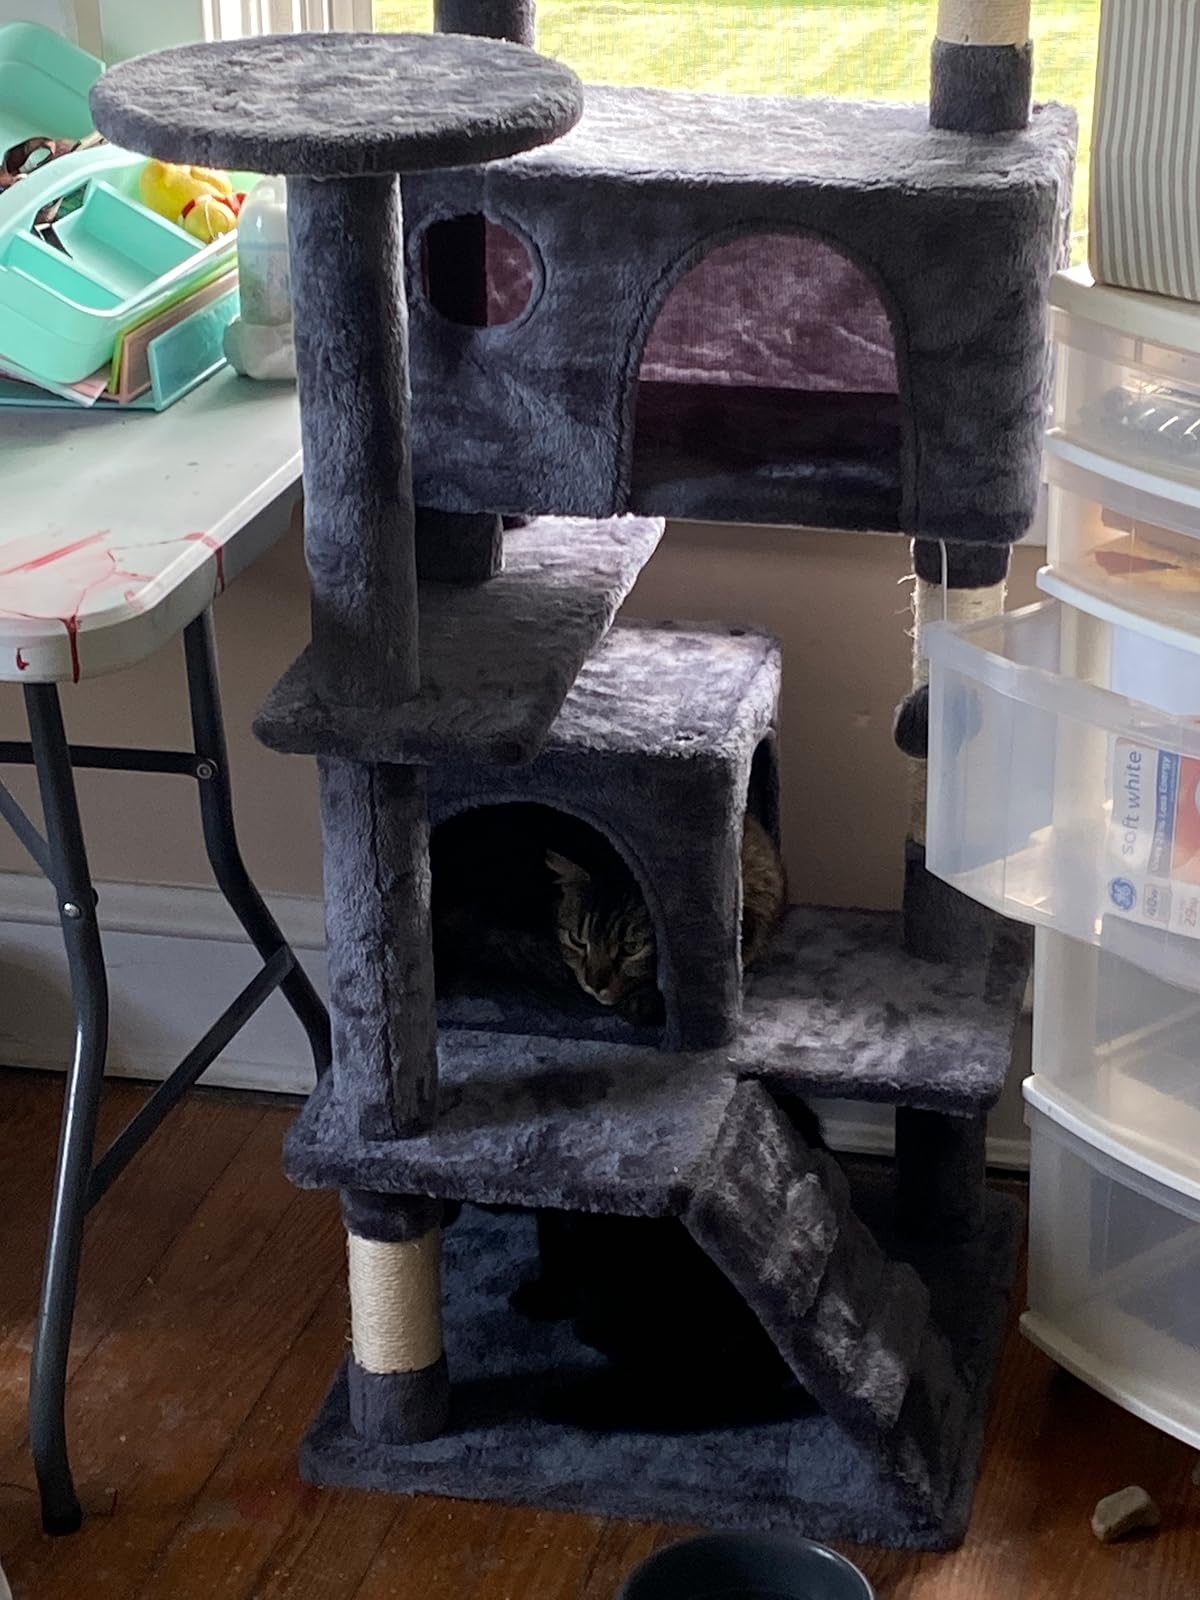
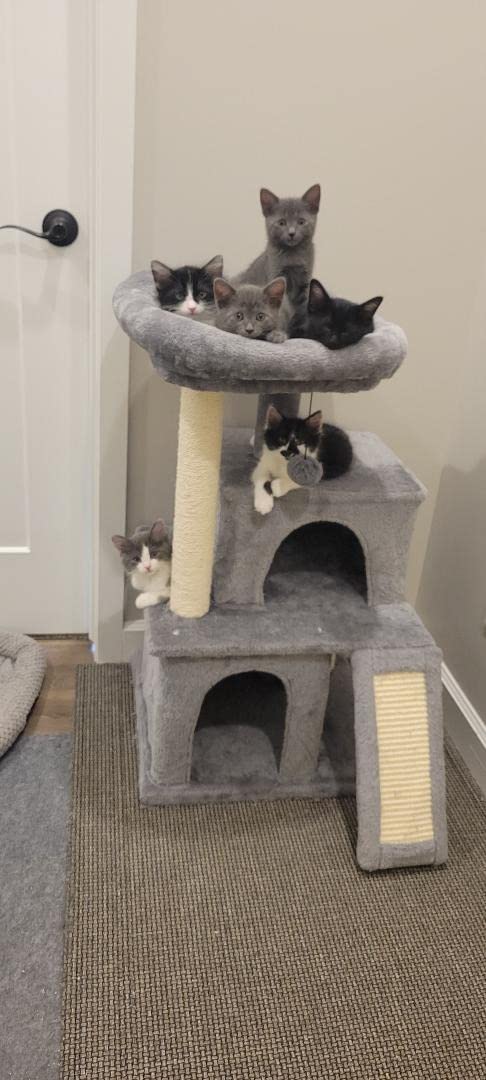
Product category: items_cat tree
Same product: no